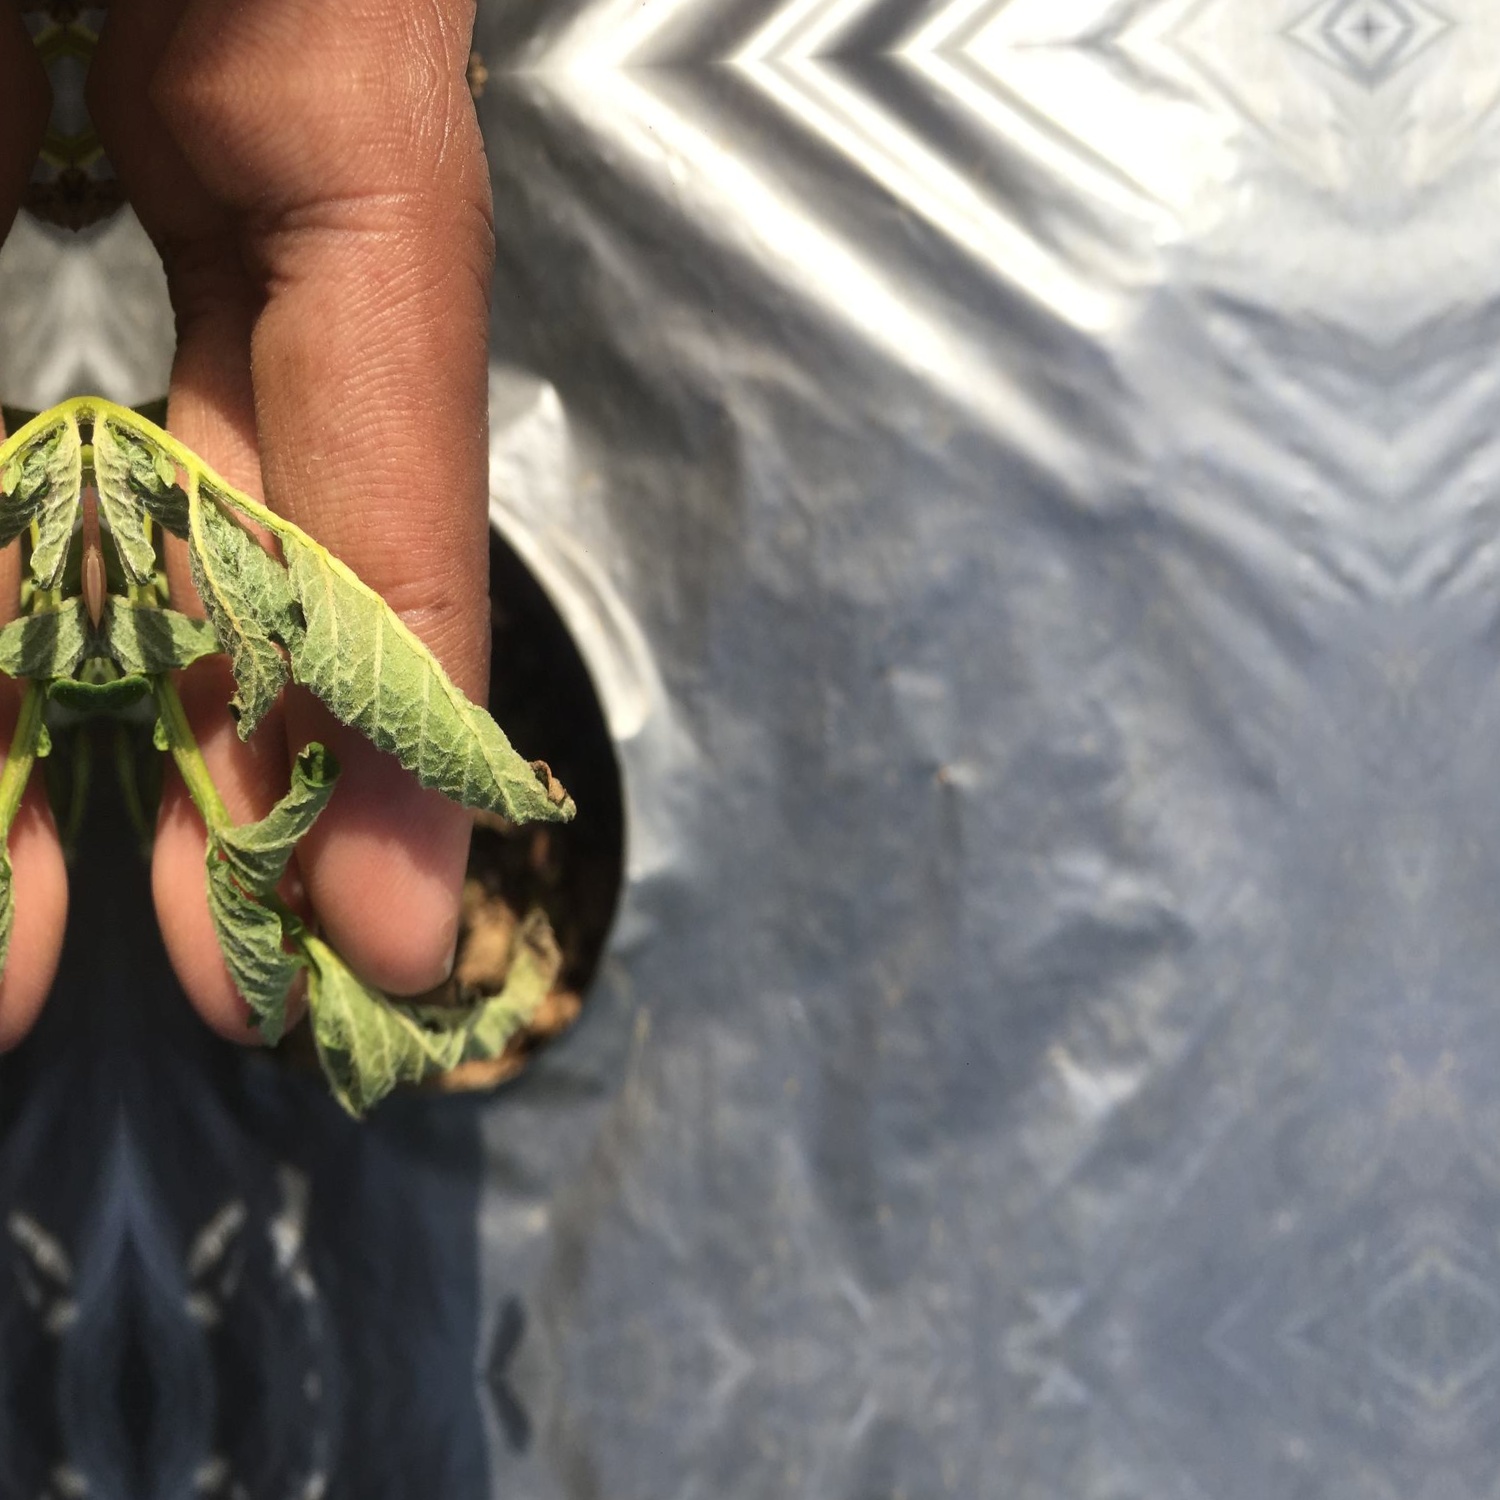
Etiqueta: Pudricion_Parda